IIT Mandi

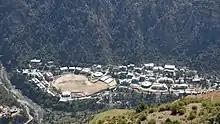
South Campus from Griffon Peak, Apr 2017

The South Campus is bordered by the Uhl River on the west, Kamand village on the north and Kahra village on the east. IIT Mandi was the first among all the new IITs to shift residential and academic facilities on the main (South) campus.